Maesa

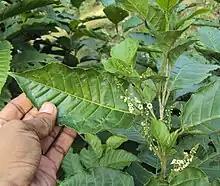
"Maesa indica"

Maesa is a genus of flowering plants. It is placed in the family Primulaceae, subfamily Maesoideae, for which it is the sole genus (monotypic). Previously it was placed in Myrsinaceae, or in a family of its own, Maesaceae. There are 184 accepted species native to tropical and subtropical Africa, Asia, and the Pacific, the majority of which occur in Malesia, New Guinea, western Asia, and the Pacific Islands.